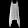
Label: Dress